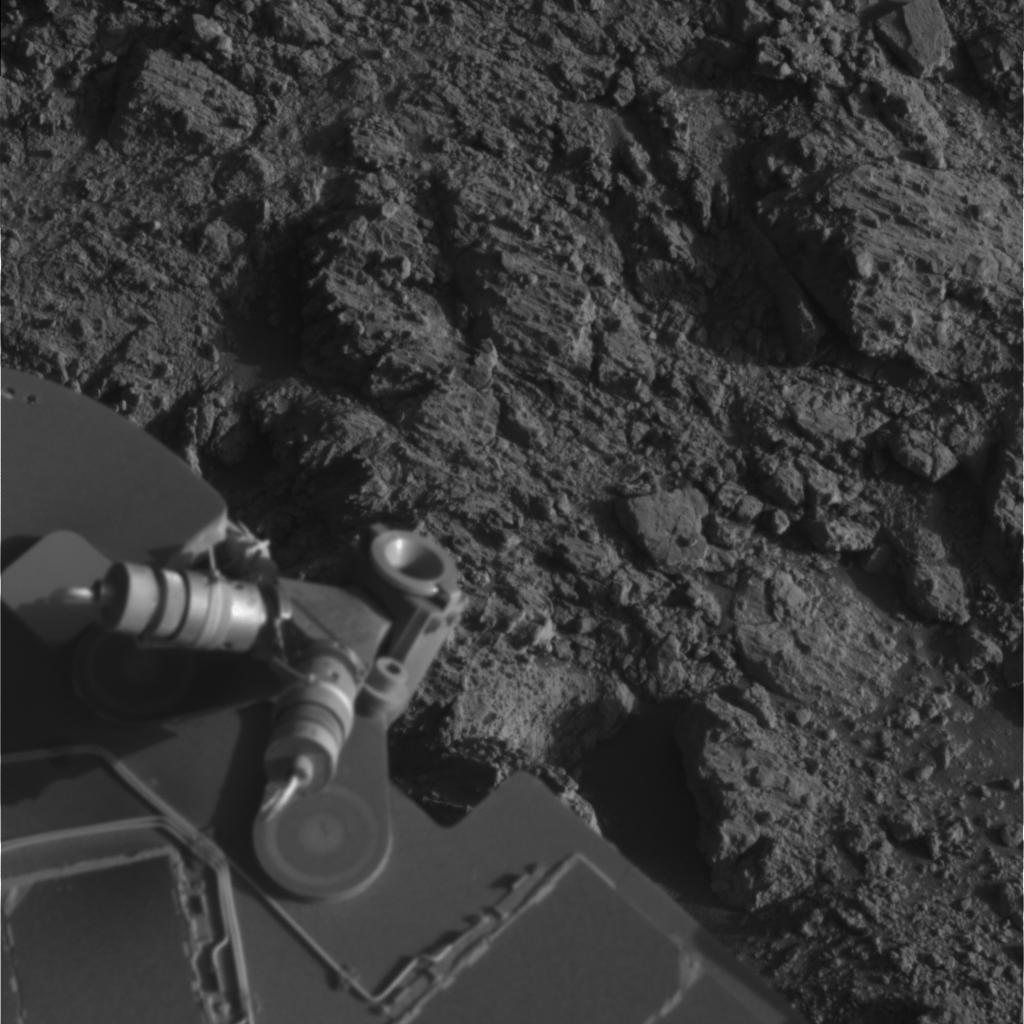
Surface features visible: Rover Deck, Rock Outcrops, Clasts, Rock (Linear Features), Soil, Nearby Surface, Rover Parts